Joachim Lütkemann

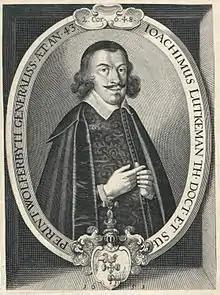

Joachim Lütkemann (15 December 1608, Demmin - 18 October 1655, Wolfenbüttel) was a German Lutheran theologian and writer of devotional literature.